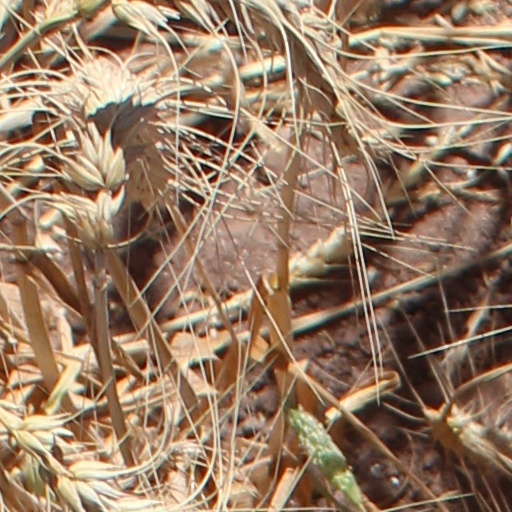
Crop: wheat